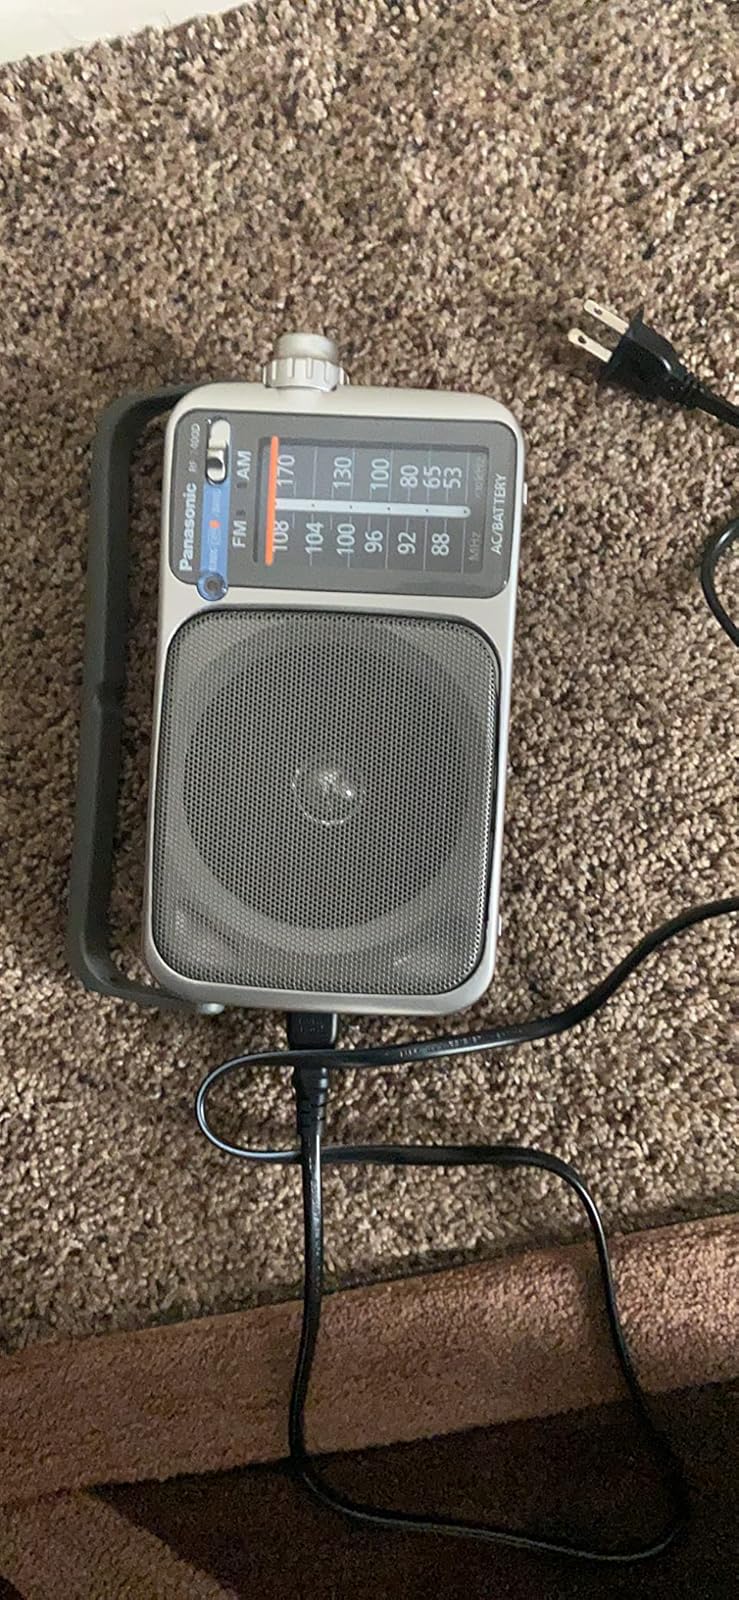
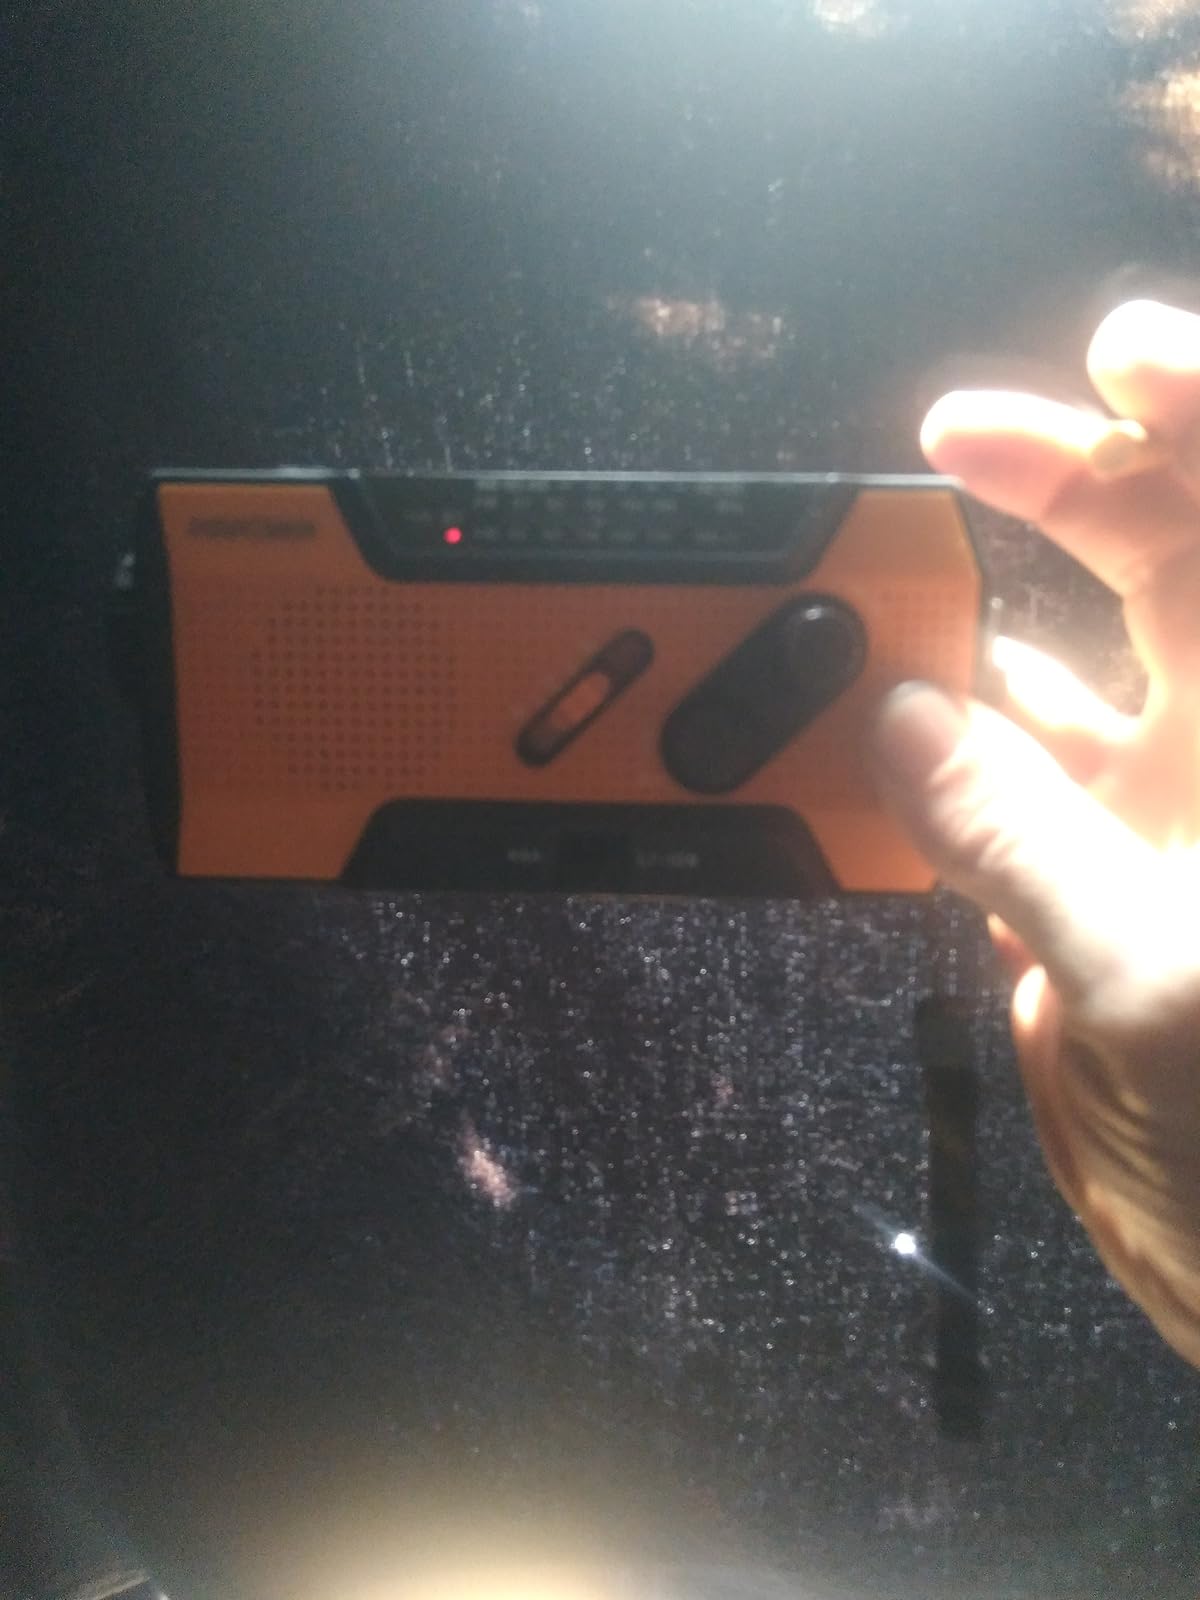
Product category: radio
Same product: no